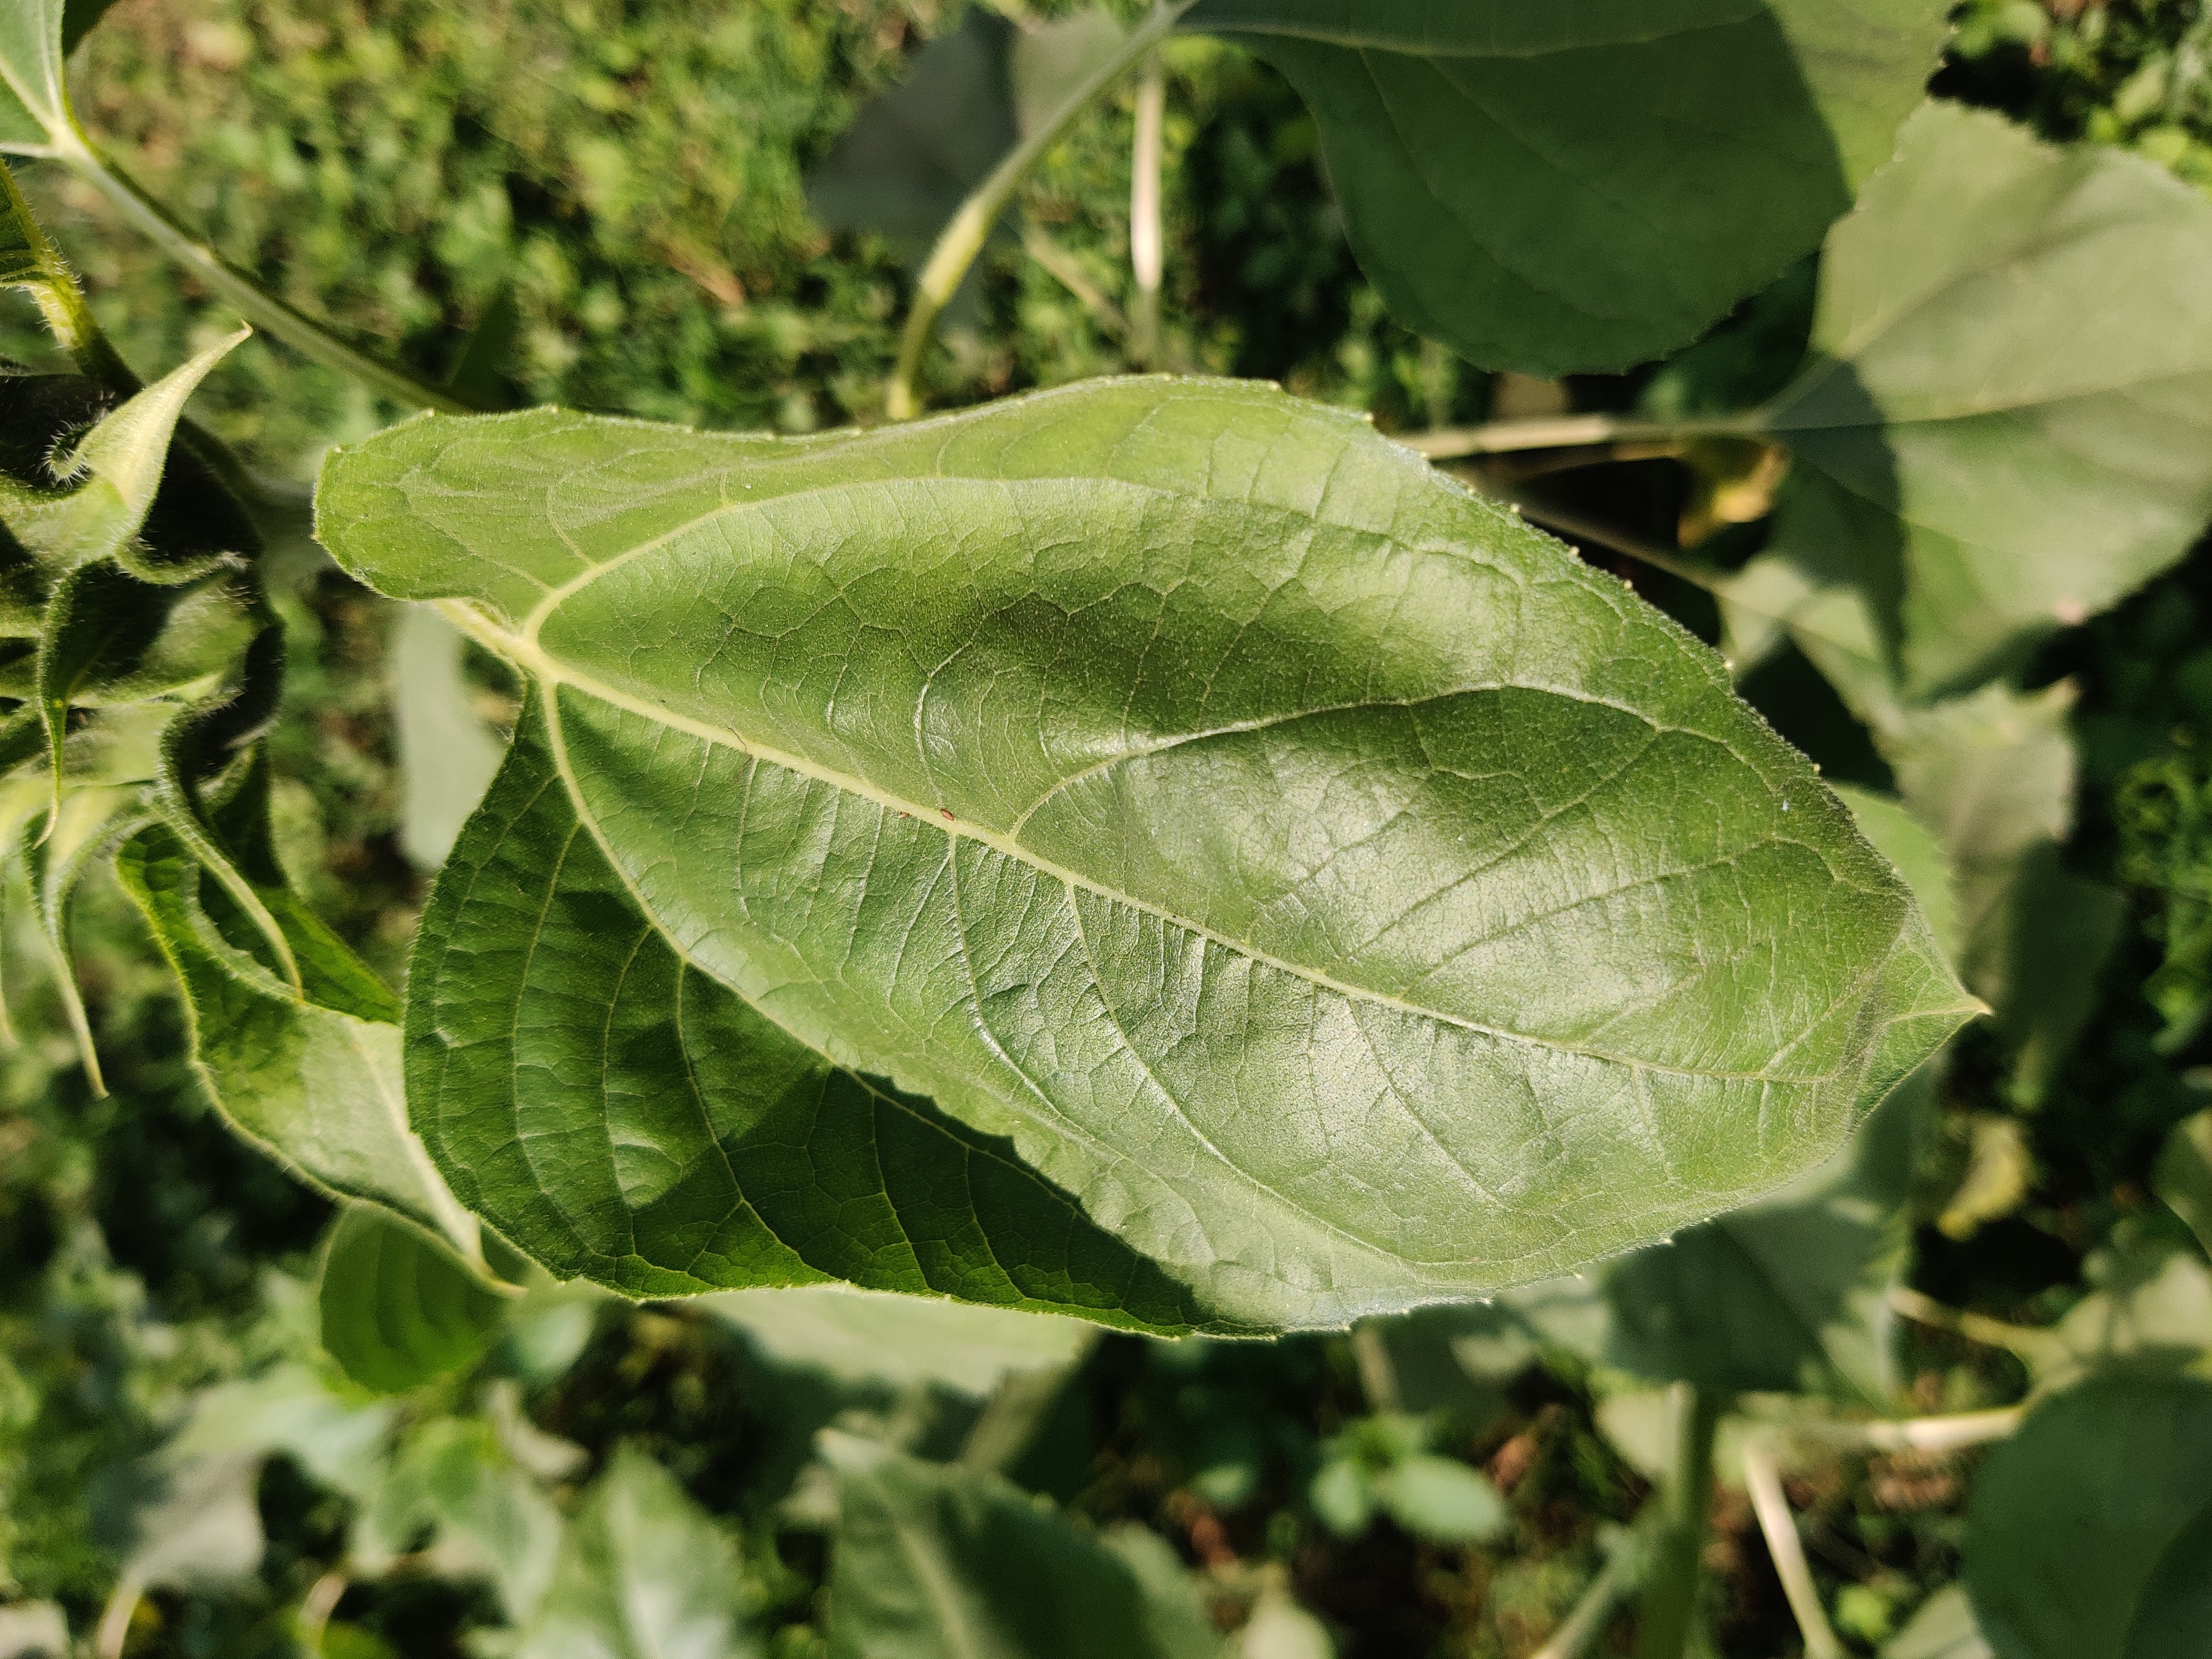
Label: Fresh_leaf